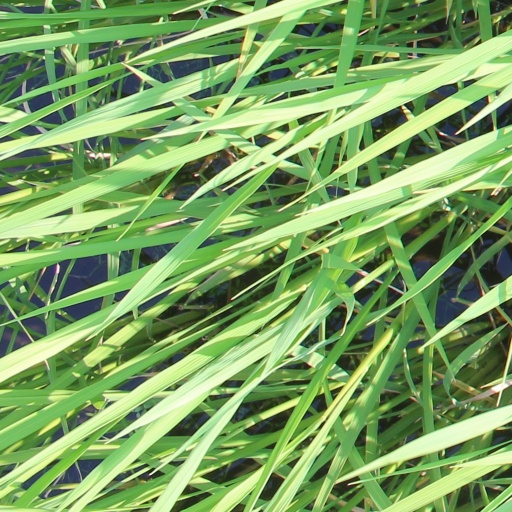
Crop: rice